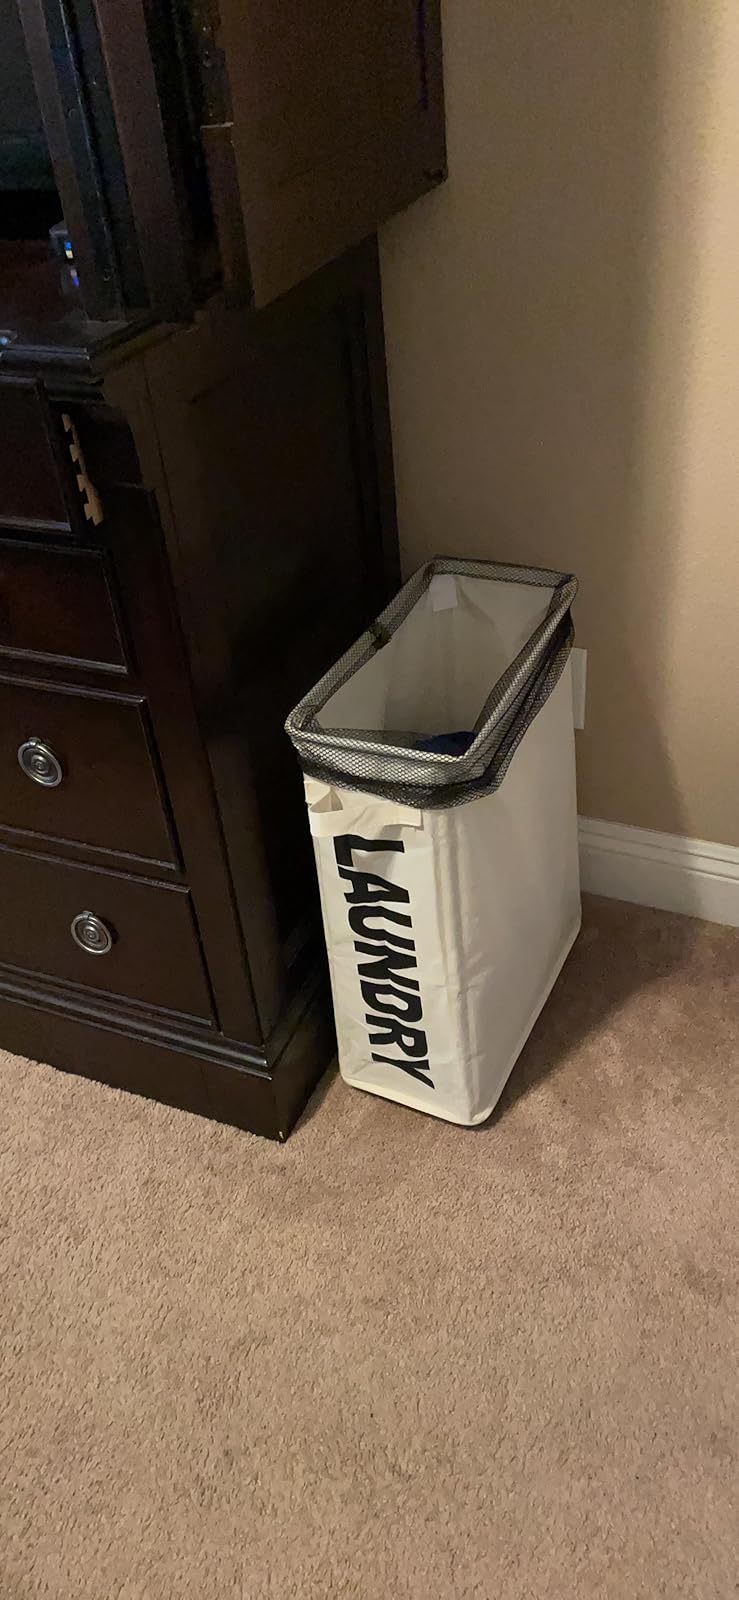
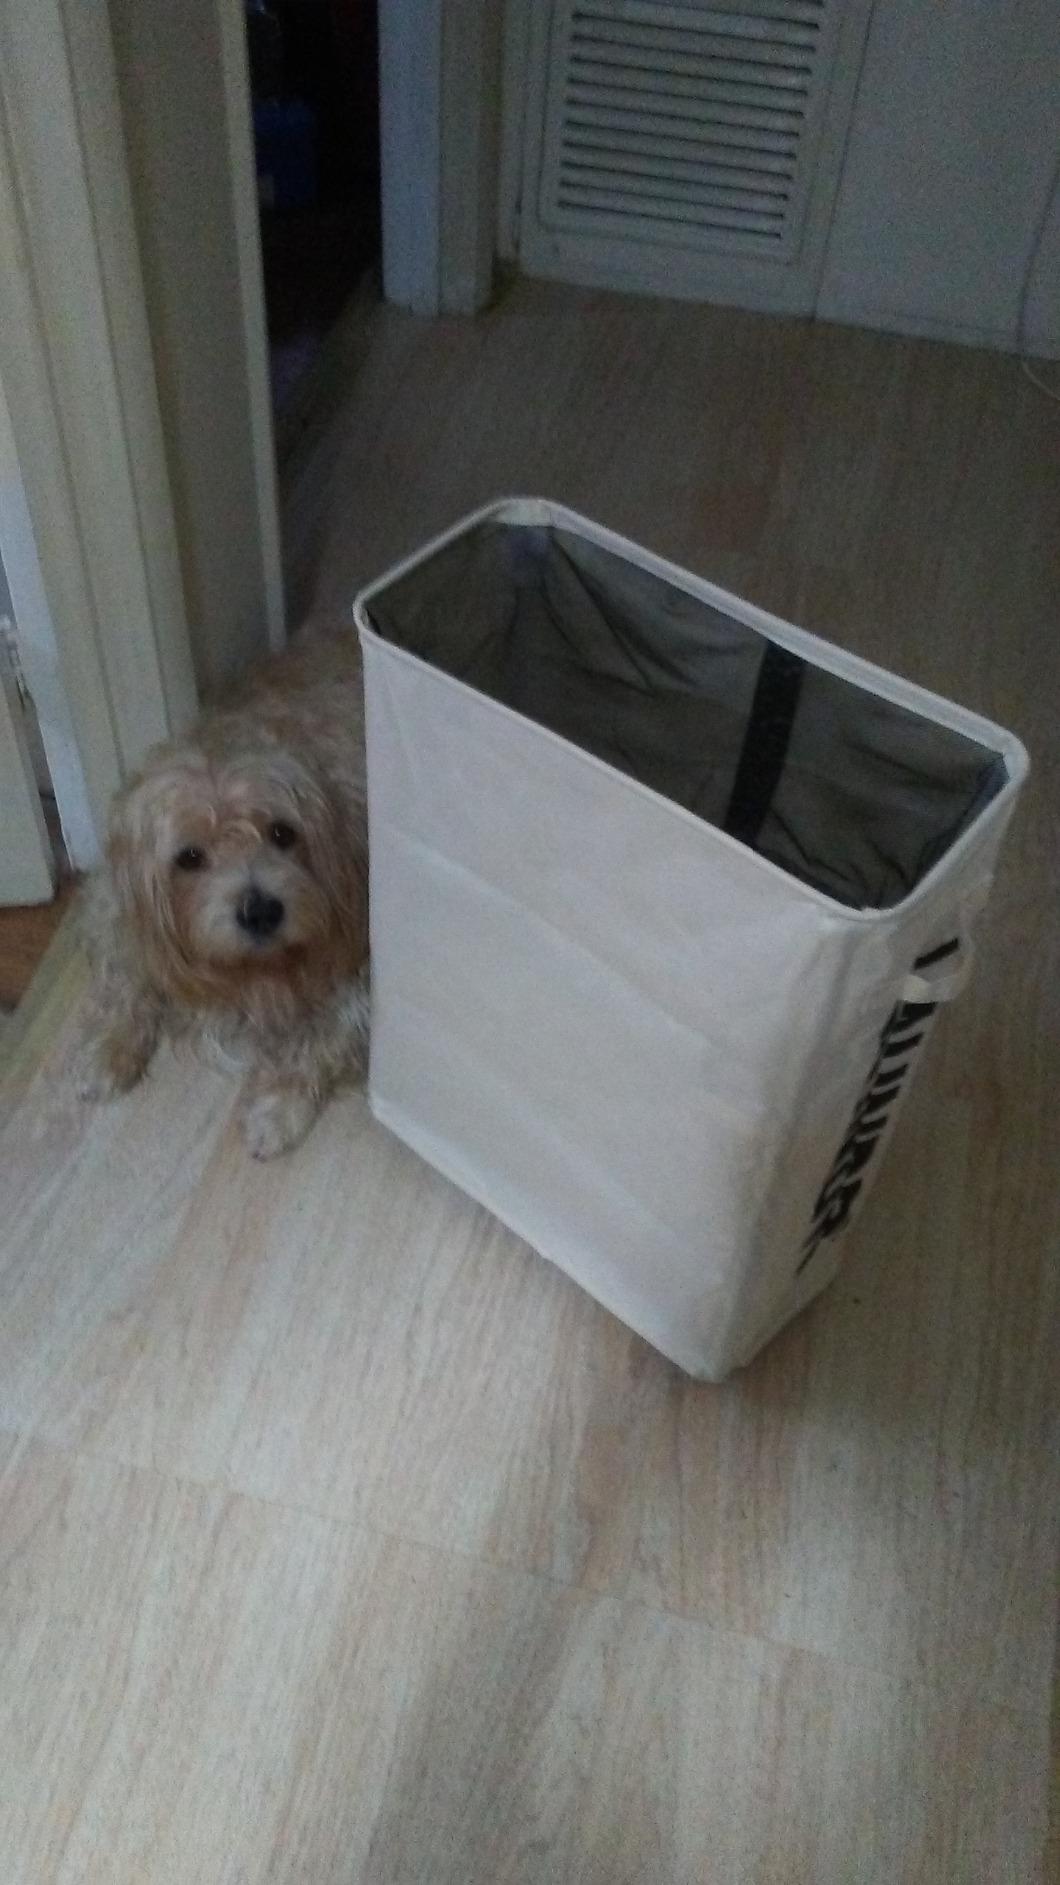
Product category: items_hamper
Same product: yes